Grammy Award milestones

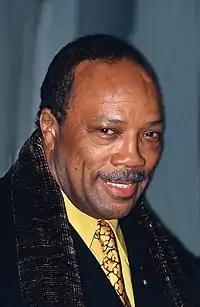
28-time Grammy Winner, Quincy Jones in 1997

Quincy Jones holds the record for most Grammy Awards won by a producer, with 28 awards. Eleven of these were awarded for production duties; Jones has also received Grammys as an arranger and a performing artist. Some producers have also won awards as engineers, mixers, and/or mastering engineers.